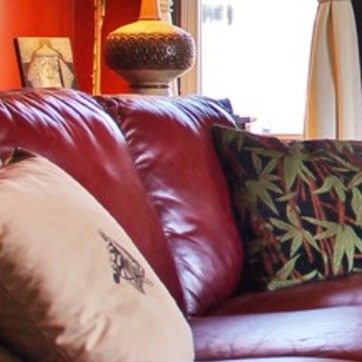
Material: leather